Ronald McDonald

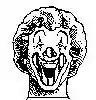
The original Ronald McDonald as pictured on the United States trademark application filed in 1967

Charlton Comics obtained the license to publish four issues of a Ronald comic sold on newsstands in 1970–1971. Over the years, several giveaway comics have also been produced starring the character.